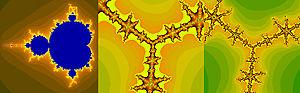
En mathématiques, l'ensemble de Mandelbrot est une fractale définie comme l'ensemble des points c du plan complexe pour lesquels la suite de nombres complexes définie par récurrence par :